Merthyr Tydfil County Borough

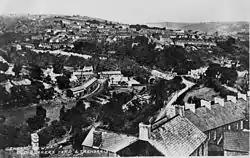
Historical photograph of Quakers Yard, in the south of the county borough

In 2006, a large open cast coal mine, which will extract 10 million tonnes of coal over 15 years, was authorised just east of Dowlais as part of the Ffos-y-fran Opencast mine.